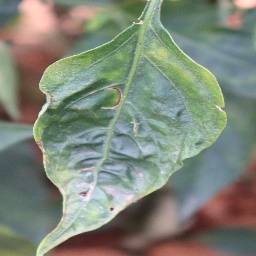
Label: mites_and_trips